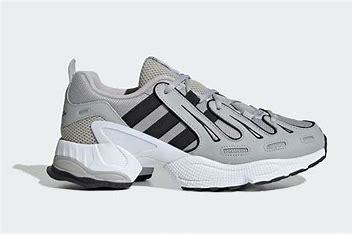
Brand: Adidas
Model: EQT Gazelle